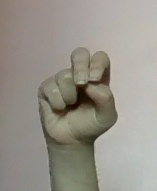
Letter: gaaf